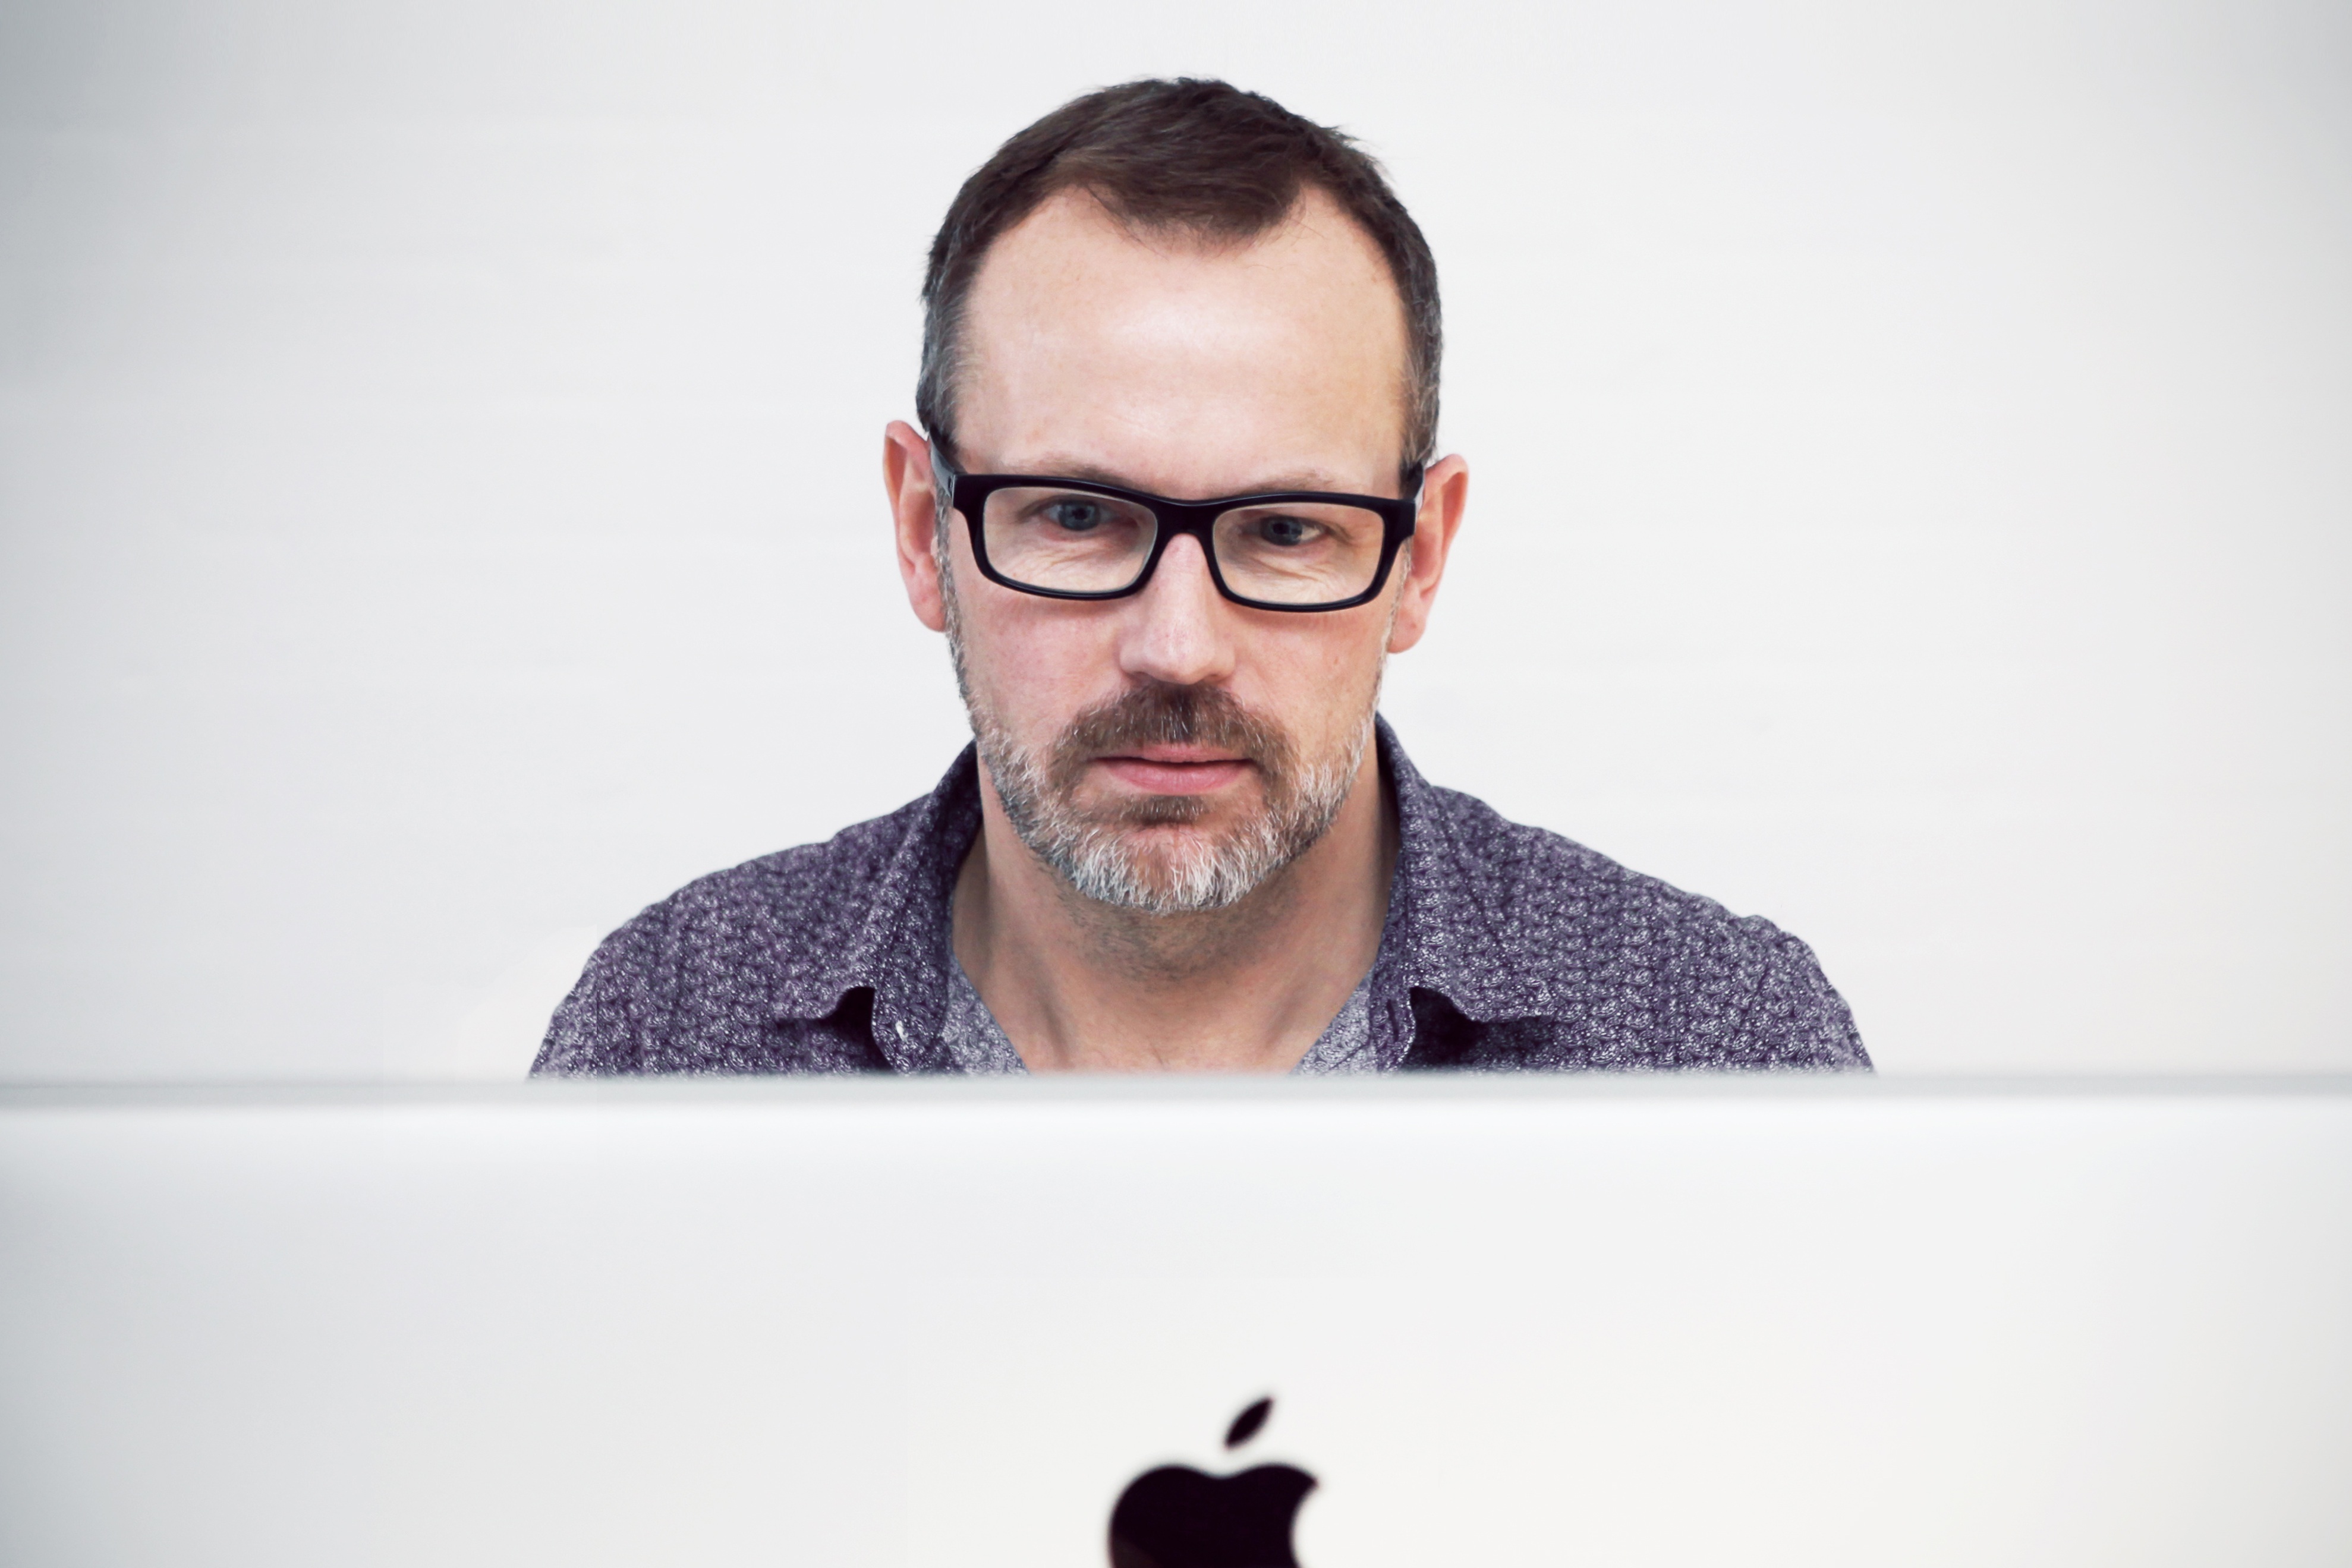
work, hand, man, person, suit, people, photography, looking, male, guy, portrait, model, corporate, office, studio, professional, business, smiling, smile, conversation, brand, caucasian, face, men, one, happy, glasses, head, photograph, moustache, eyewear, expression, handsome, attractive, adult, businessman, executive, success, manager, sense, facial hair, vision care